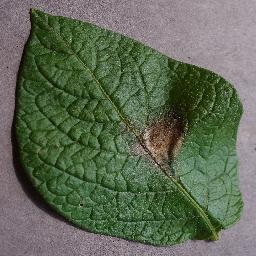
Label: Potato___Late_blight